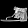
Label: Sandal